Lyndon B. Johnson

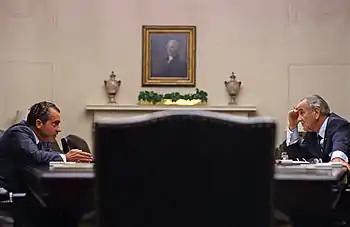
Johnson meeting with Republican presidential candidate Richard Nixon in the White House in July 1968

The Vietnam War began in 1955 as Communist forces started operating in South Vietnam. By the time Johnson took office, there were 16,700 American military personnel in South Vietnam. Despite some misgivings, Johnson ultimately came to support escalation of the U.S. role in Vietnam. Like the vast majority of American leaders in the mid-1960s, he was determined to prevent the spread of Communism. Johnson's decision to escalate was also influenced heavily by reputation. Under pressure from pro-war politicians like Barry Goldwater, Johnson feared that if he made the decision to not stand firm in Vietnam he would lose domestic political credibility as well as contribute to a decline in the international reputation of the U.S.